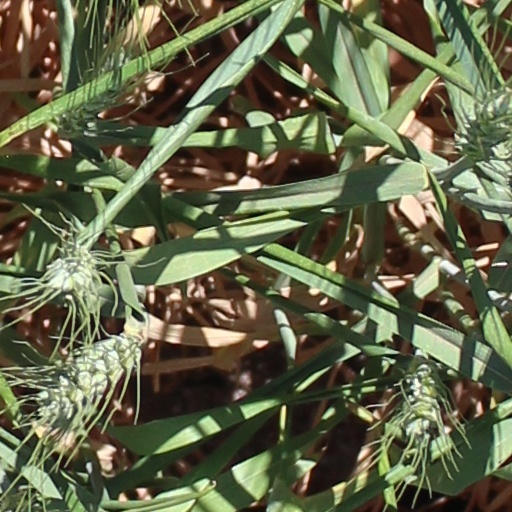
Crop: wheat